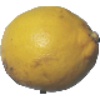
Label: lemon